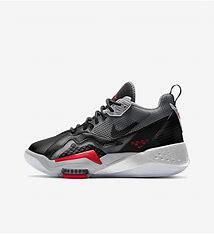
Brand: Jordan
Model: Max Aura 3